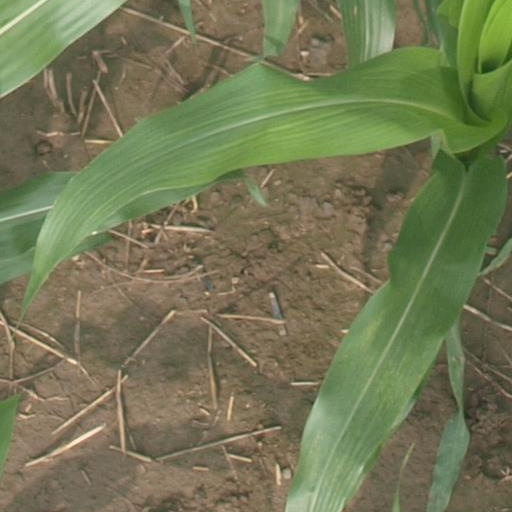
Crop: maize; corn